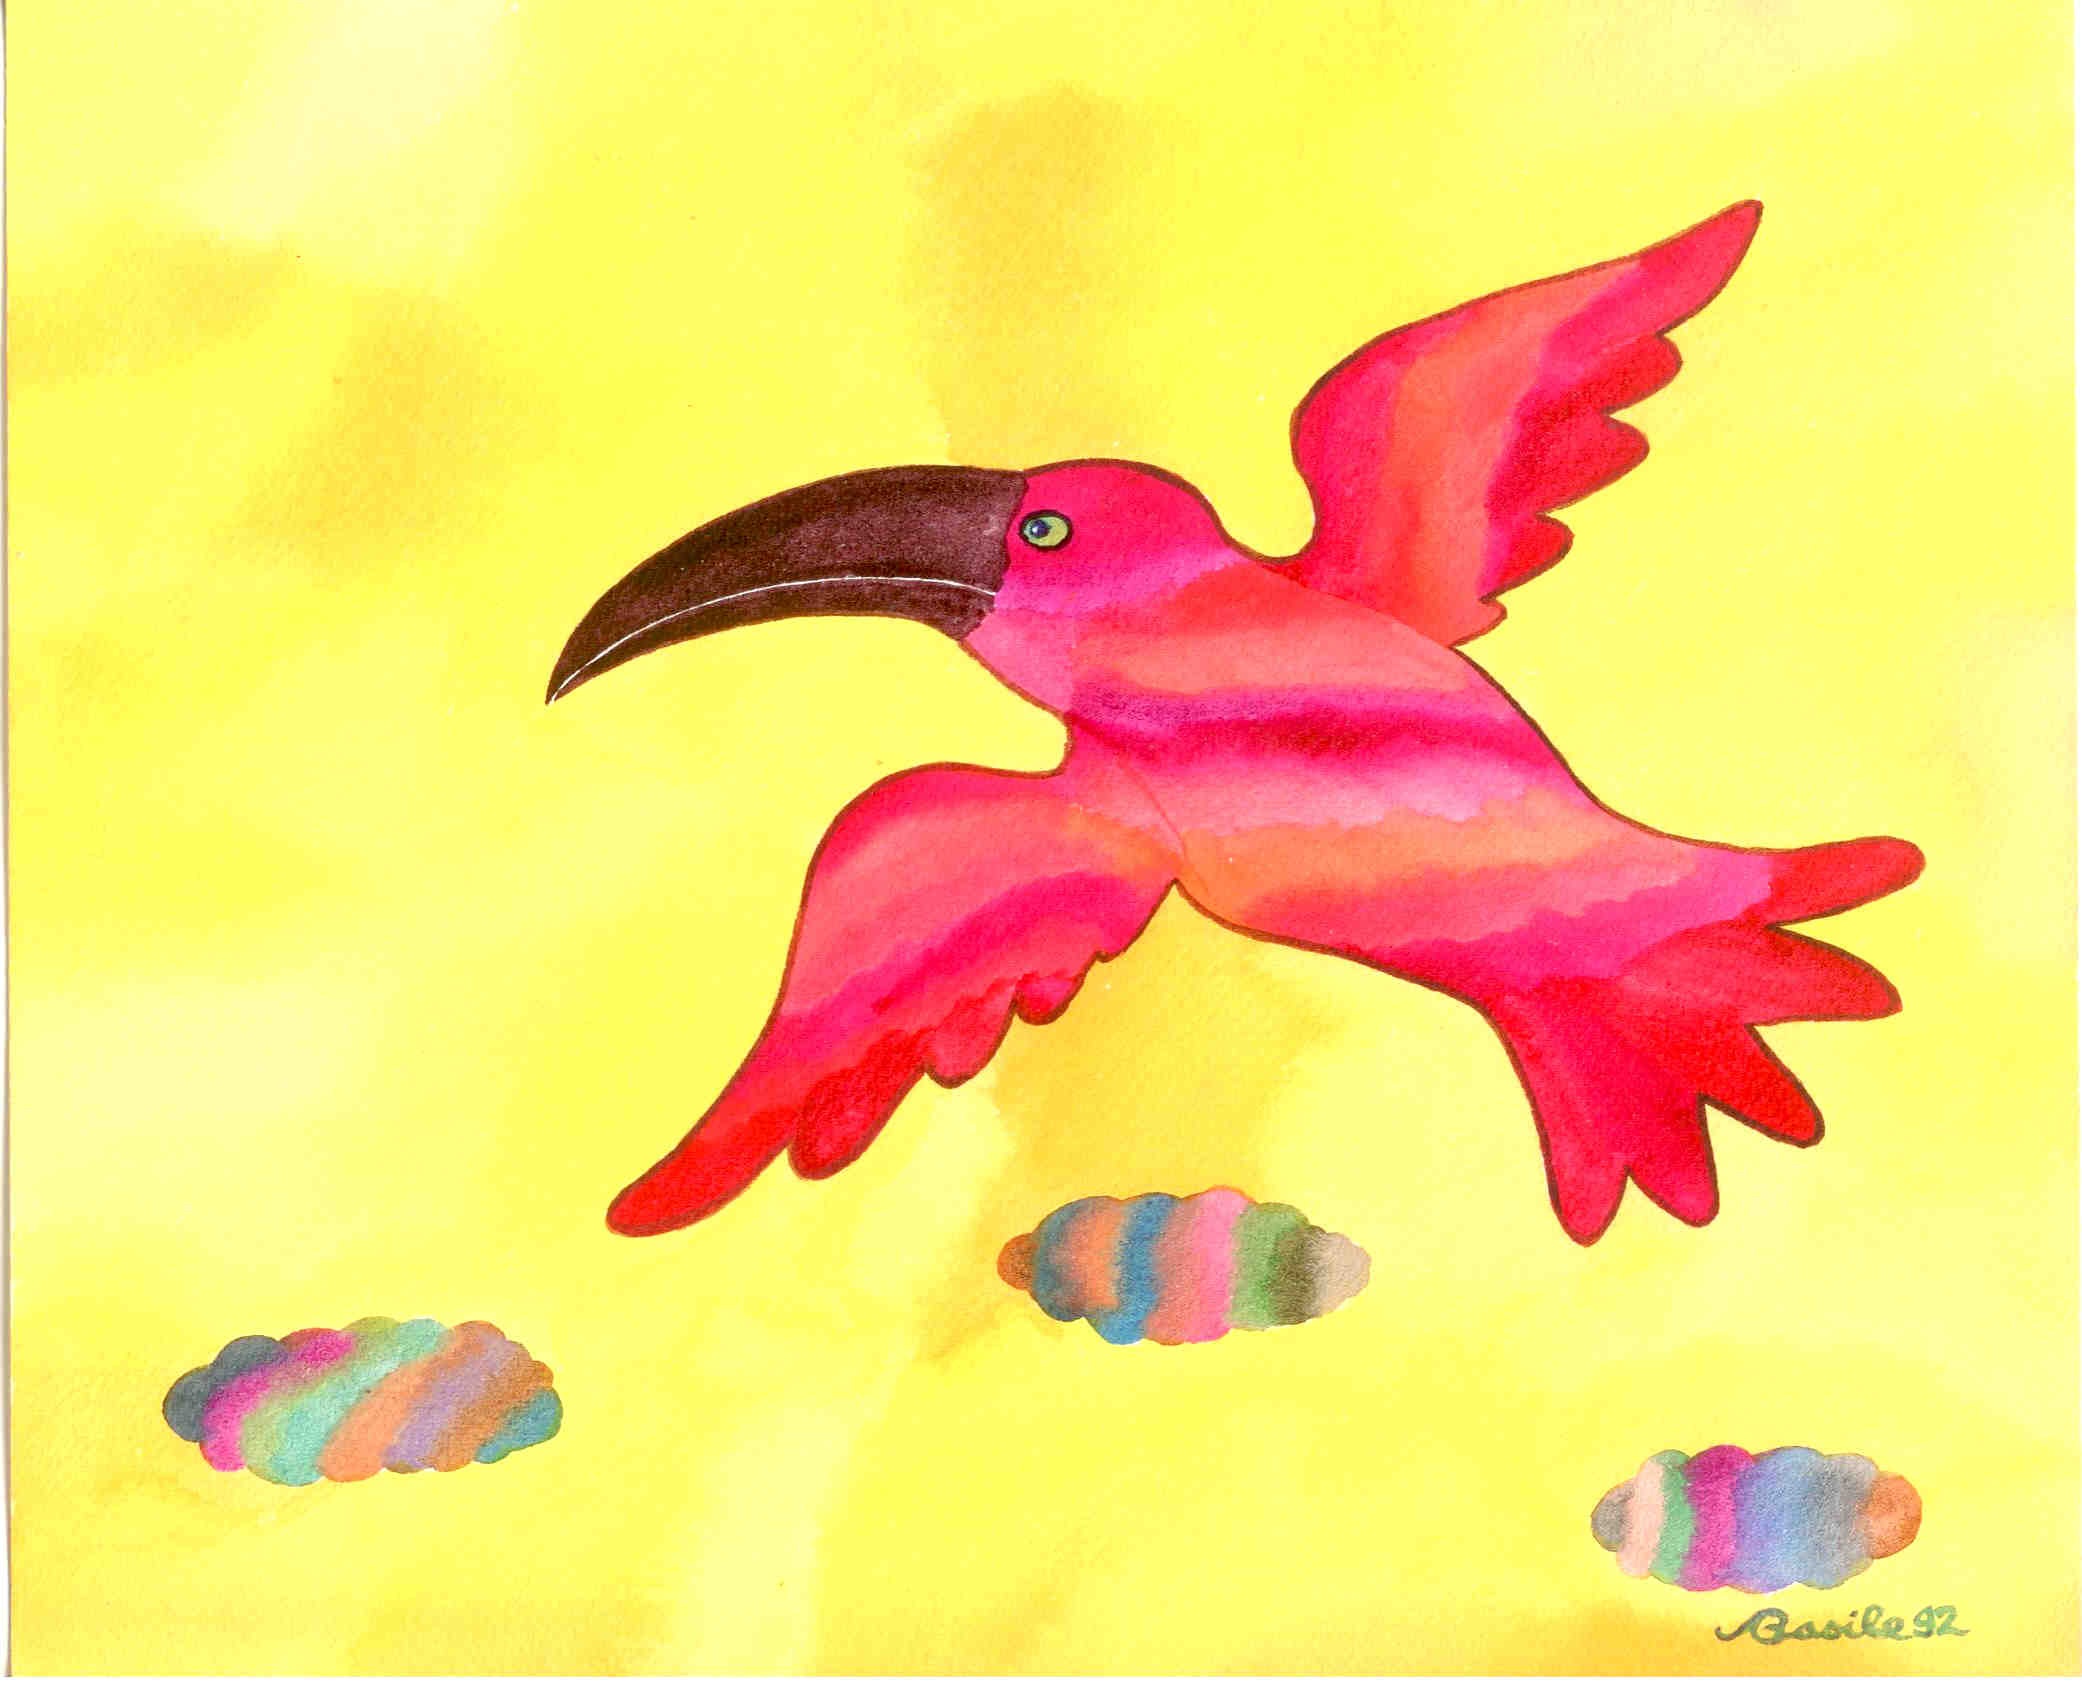
bird, wing, flower, petal, hummingbird, artwork, painting, watercolor, drawing, illustration, design, image, toucan, perching bird